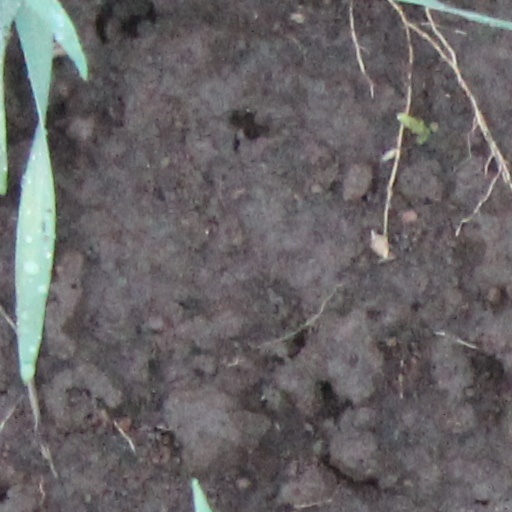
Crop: wheat